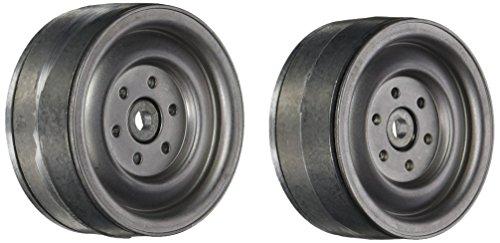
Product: Gmade 70187 1.9 SR03 Beadlock Wheels (Uncoated Steel) (2)
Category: Toys & Games | Hobbies | Remote & App Controlled Vehicles & Parts | Remote & App Controlled Vehicle Parts | Wheels & Tires | Wheels
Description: Use G-Made replacement parts and hop-ups to get the most out of your RC Vehicle.
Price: $20.28